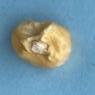
Maize quality: Bad